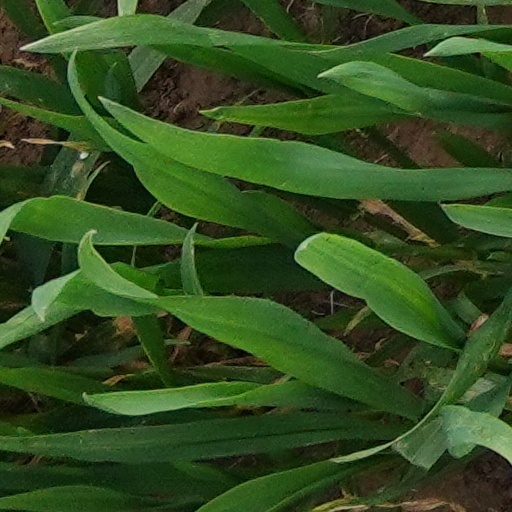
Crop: wheat